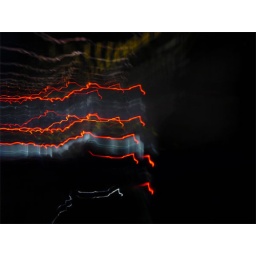
out the front of the bus at night - lights of the cars and trucks - on an Autobahn in southern Germany